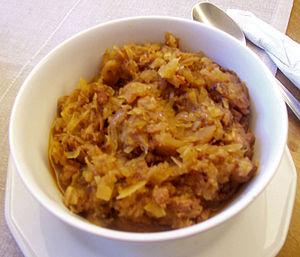
La cuisine polonaise, [pɔlska 'kuxɲa] est un style de cuisine et de préparation des aliments très populaire en Pologne. La cuisine polonaise a évolué au cours des siècles pour devenir très éclectique en raison de l'histoire de la Pologne. Cette cuisine présente de nombreuses similitudes avec d'autres pays slaves, en particulier les cuisines tchèque et slovaque.